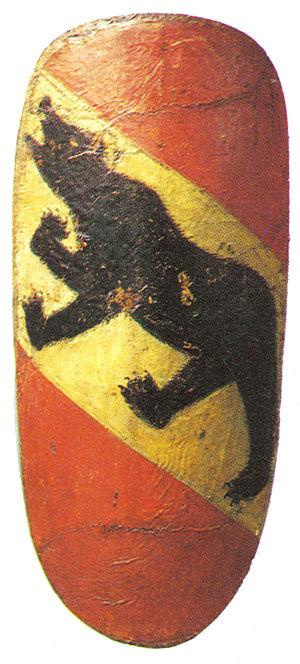
L'histoire de l’armement médiéval est marquée par la suprématie de la cavalerie, à compter de la bataille d'Andrinople où les cavaliers lourds de l'armée des Goths vainquent les cohortes de la Légion romaine.